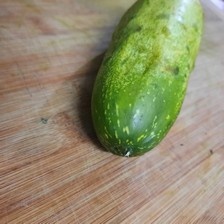
Label: cucumber